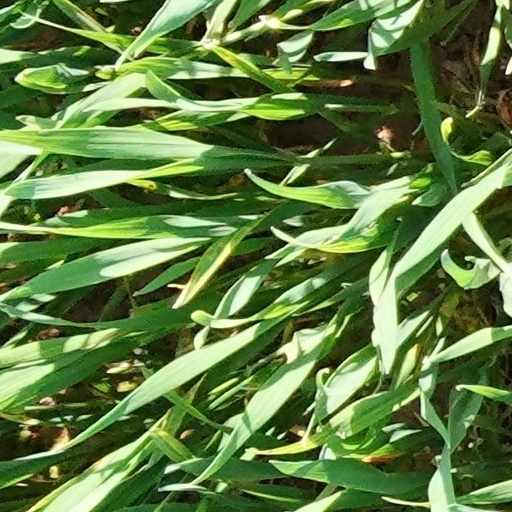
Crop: wheat